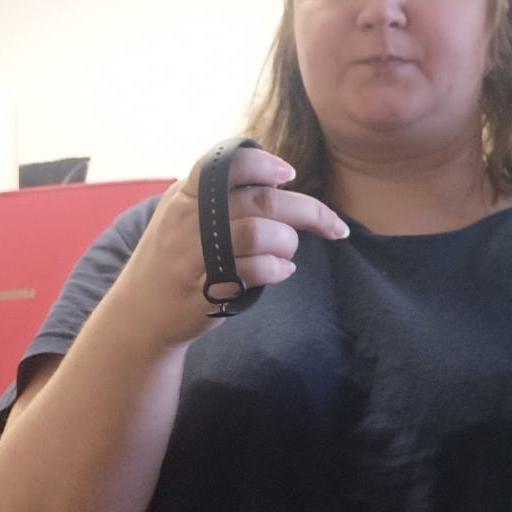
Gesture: no_gesture